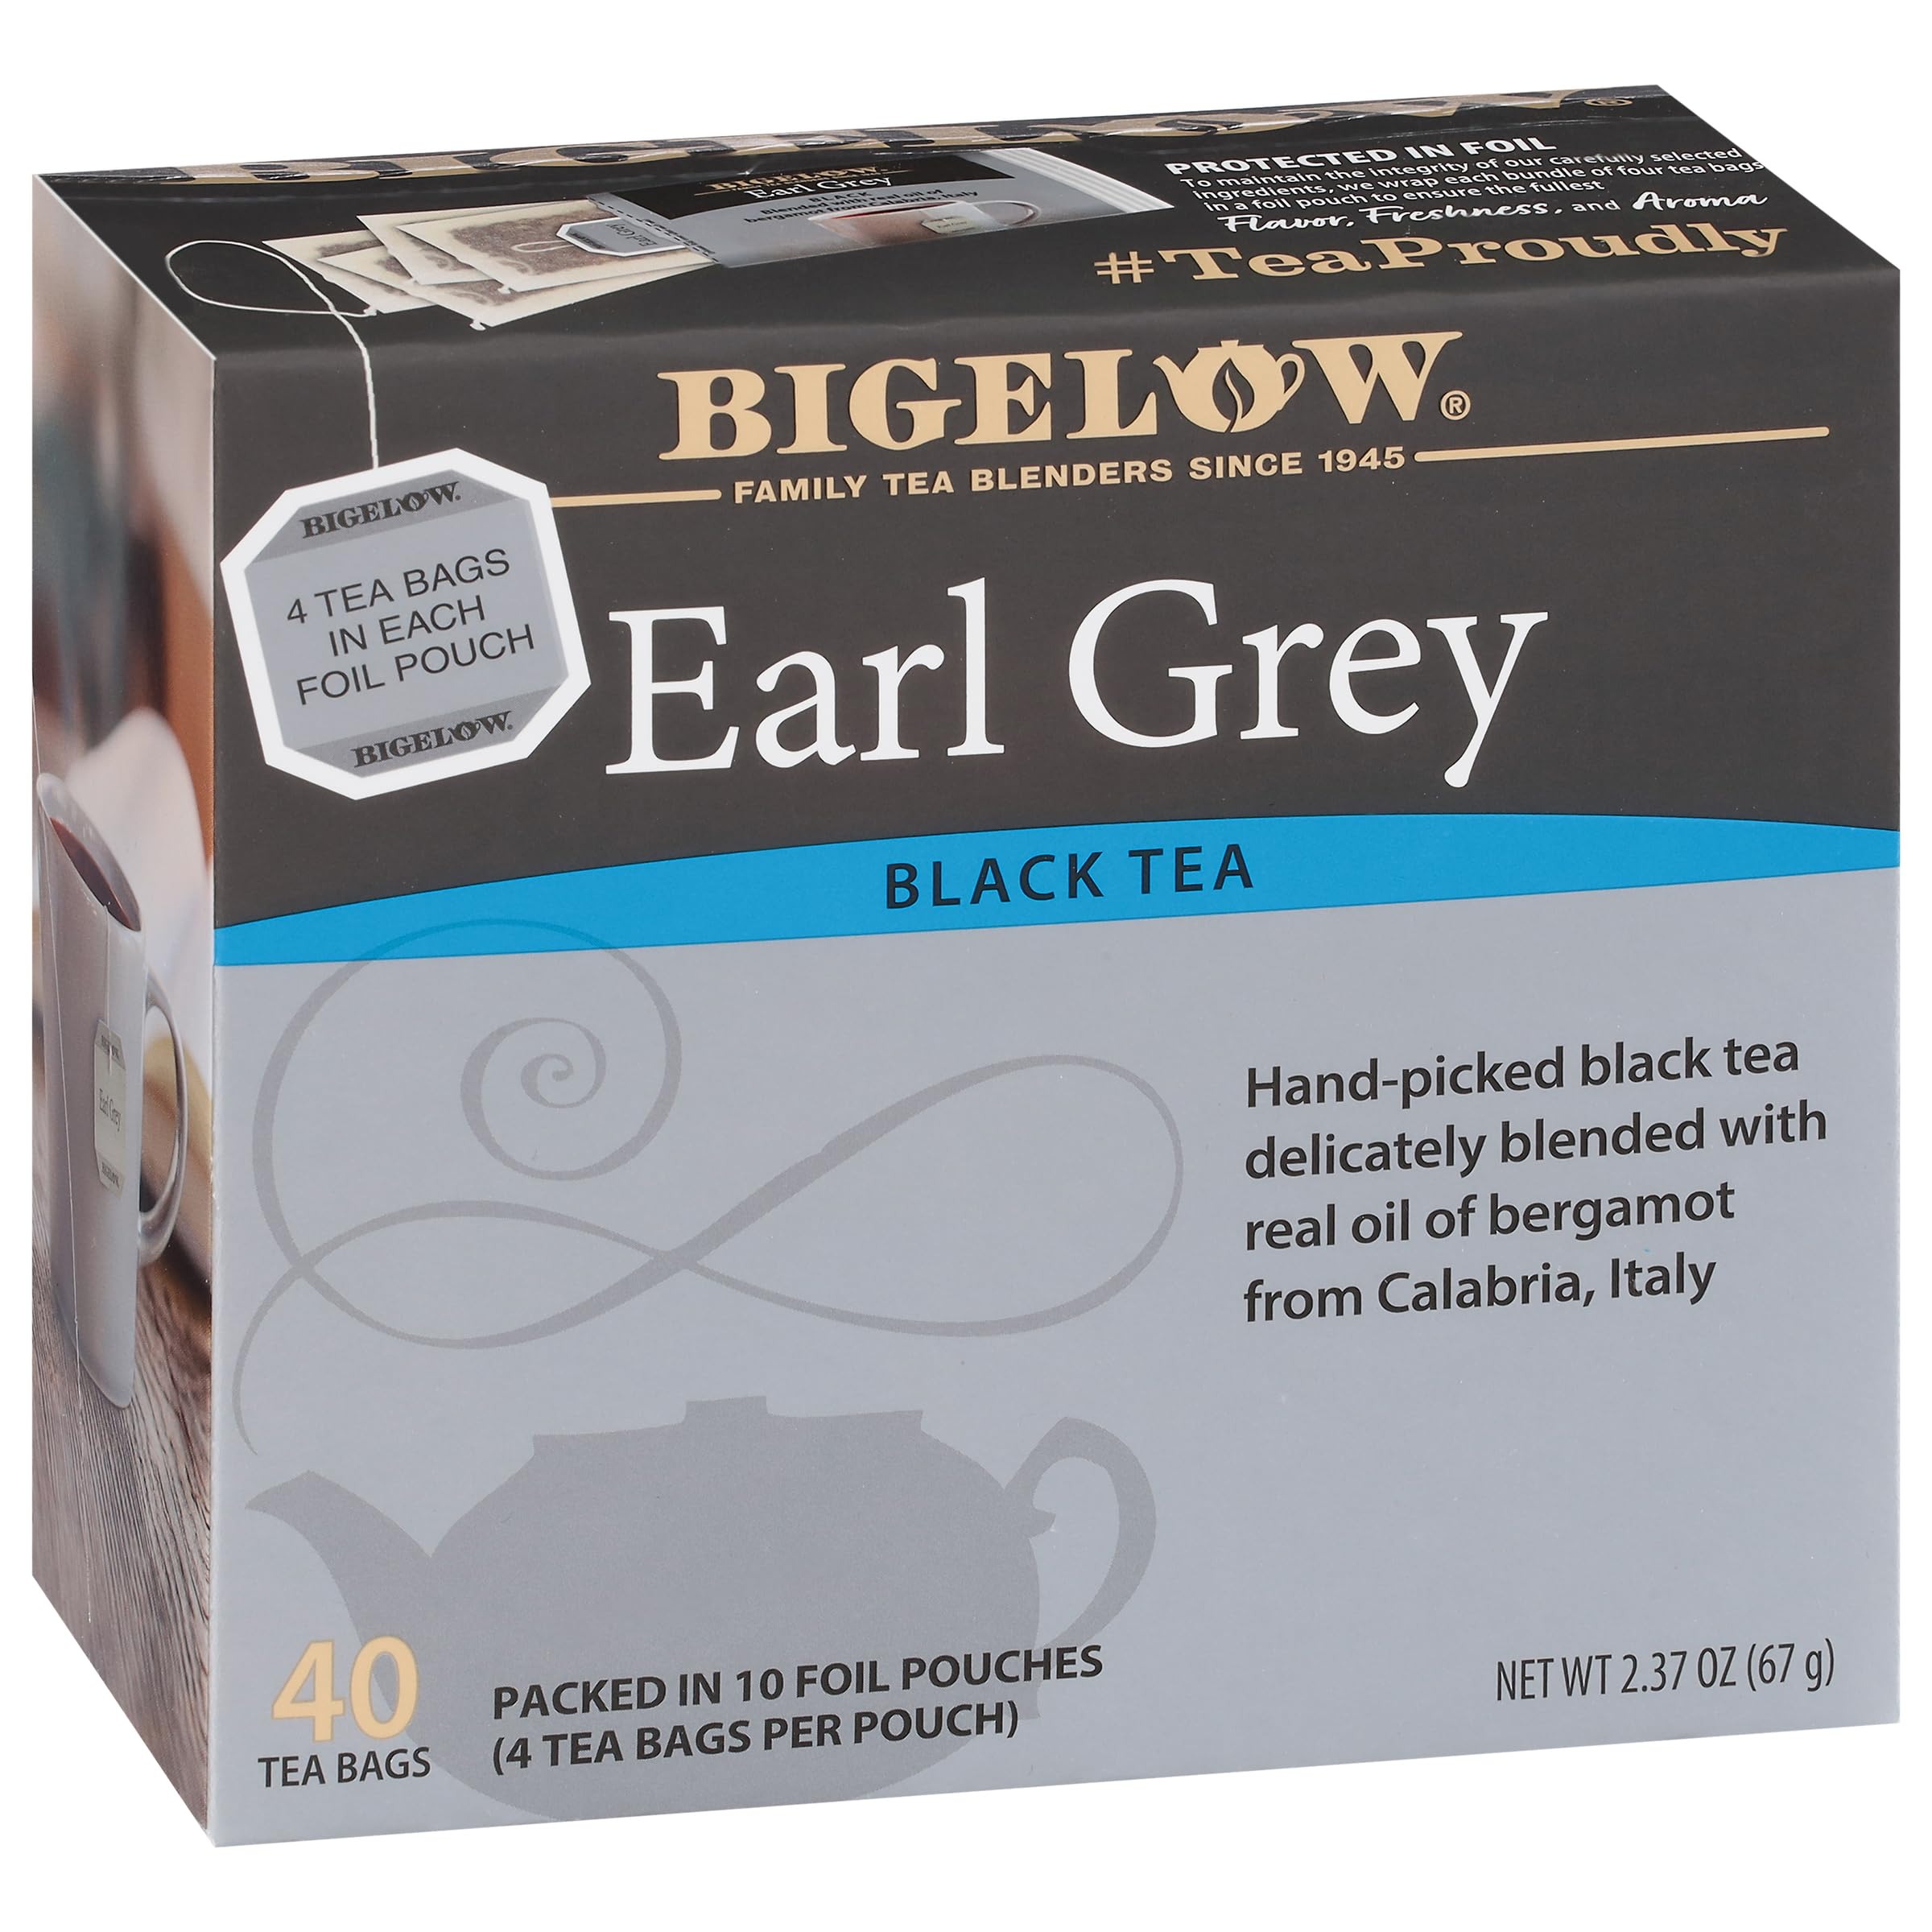
Item Name: Bigelow Tea Earl Grey Black Tea, Caffeinated Tea, 40 Count Box (Pack of 6), 240 Total Tea Bags
Bullet Point 1: Aromatic Classic Tea: 240 black tea bags (4 tea bags per foil pouch) of Bigelow Earl Grey Tea, a classic combination of bold black tea and rich citrusy Pure bergamot oil from Calabria, Italy
Bullet Point 2: Tea Bags Protected in Foil: Bigelow tea bags are gluten-free, calorie-free, Kosher Certified and come in foil pouches for peak flavor, freshness and aroma in a drink you can enjoy everywhere you go
Bullet Point 3: Try A Variety Of Bigelow Tea Bags: There's a tea for morning, noon, and night time relaxation; try Earl Grey Tea, Perfectly Mint Tea, Green Tea, decaffeinated teas, organic teas and a variety of herbal tea bags enjoyed as hot tea or iced tea
Bullet Point 4: Blended and Packaged in the USA: In 1945, Ruth Campbell Bigelow created our first caffeine tea, Constant Comment, a strong, flavorful black tea blended with aromatic orange peel and sweet warming spices; Bigelow is still 100% Family Owned today
Bullet Point 5: Uncompromised Quality: Since 1945, Bigelow Tea has been a leader in premium tea and proud to be a Certified B Corporation, meeting the highest standards of social and environmental impact
Value: 14.22
Unit: ounce

Price: 14.715